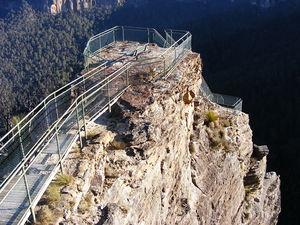
Katoomba est la plus importante localité et le siège du conseil de la Ville de Blue Mountains dans l'État de Nouvelle-Galles du Sud en Australie.